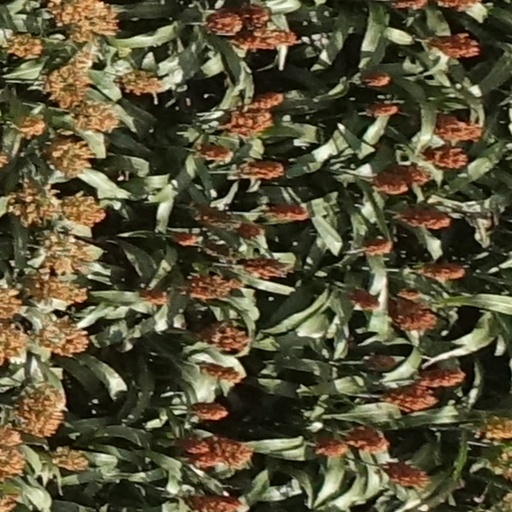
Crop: sorghum